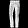
Label: Trouser